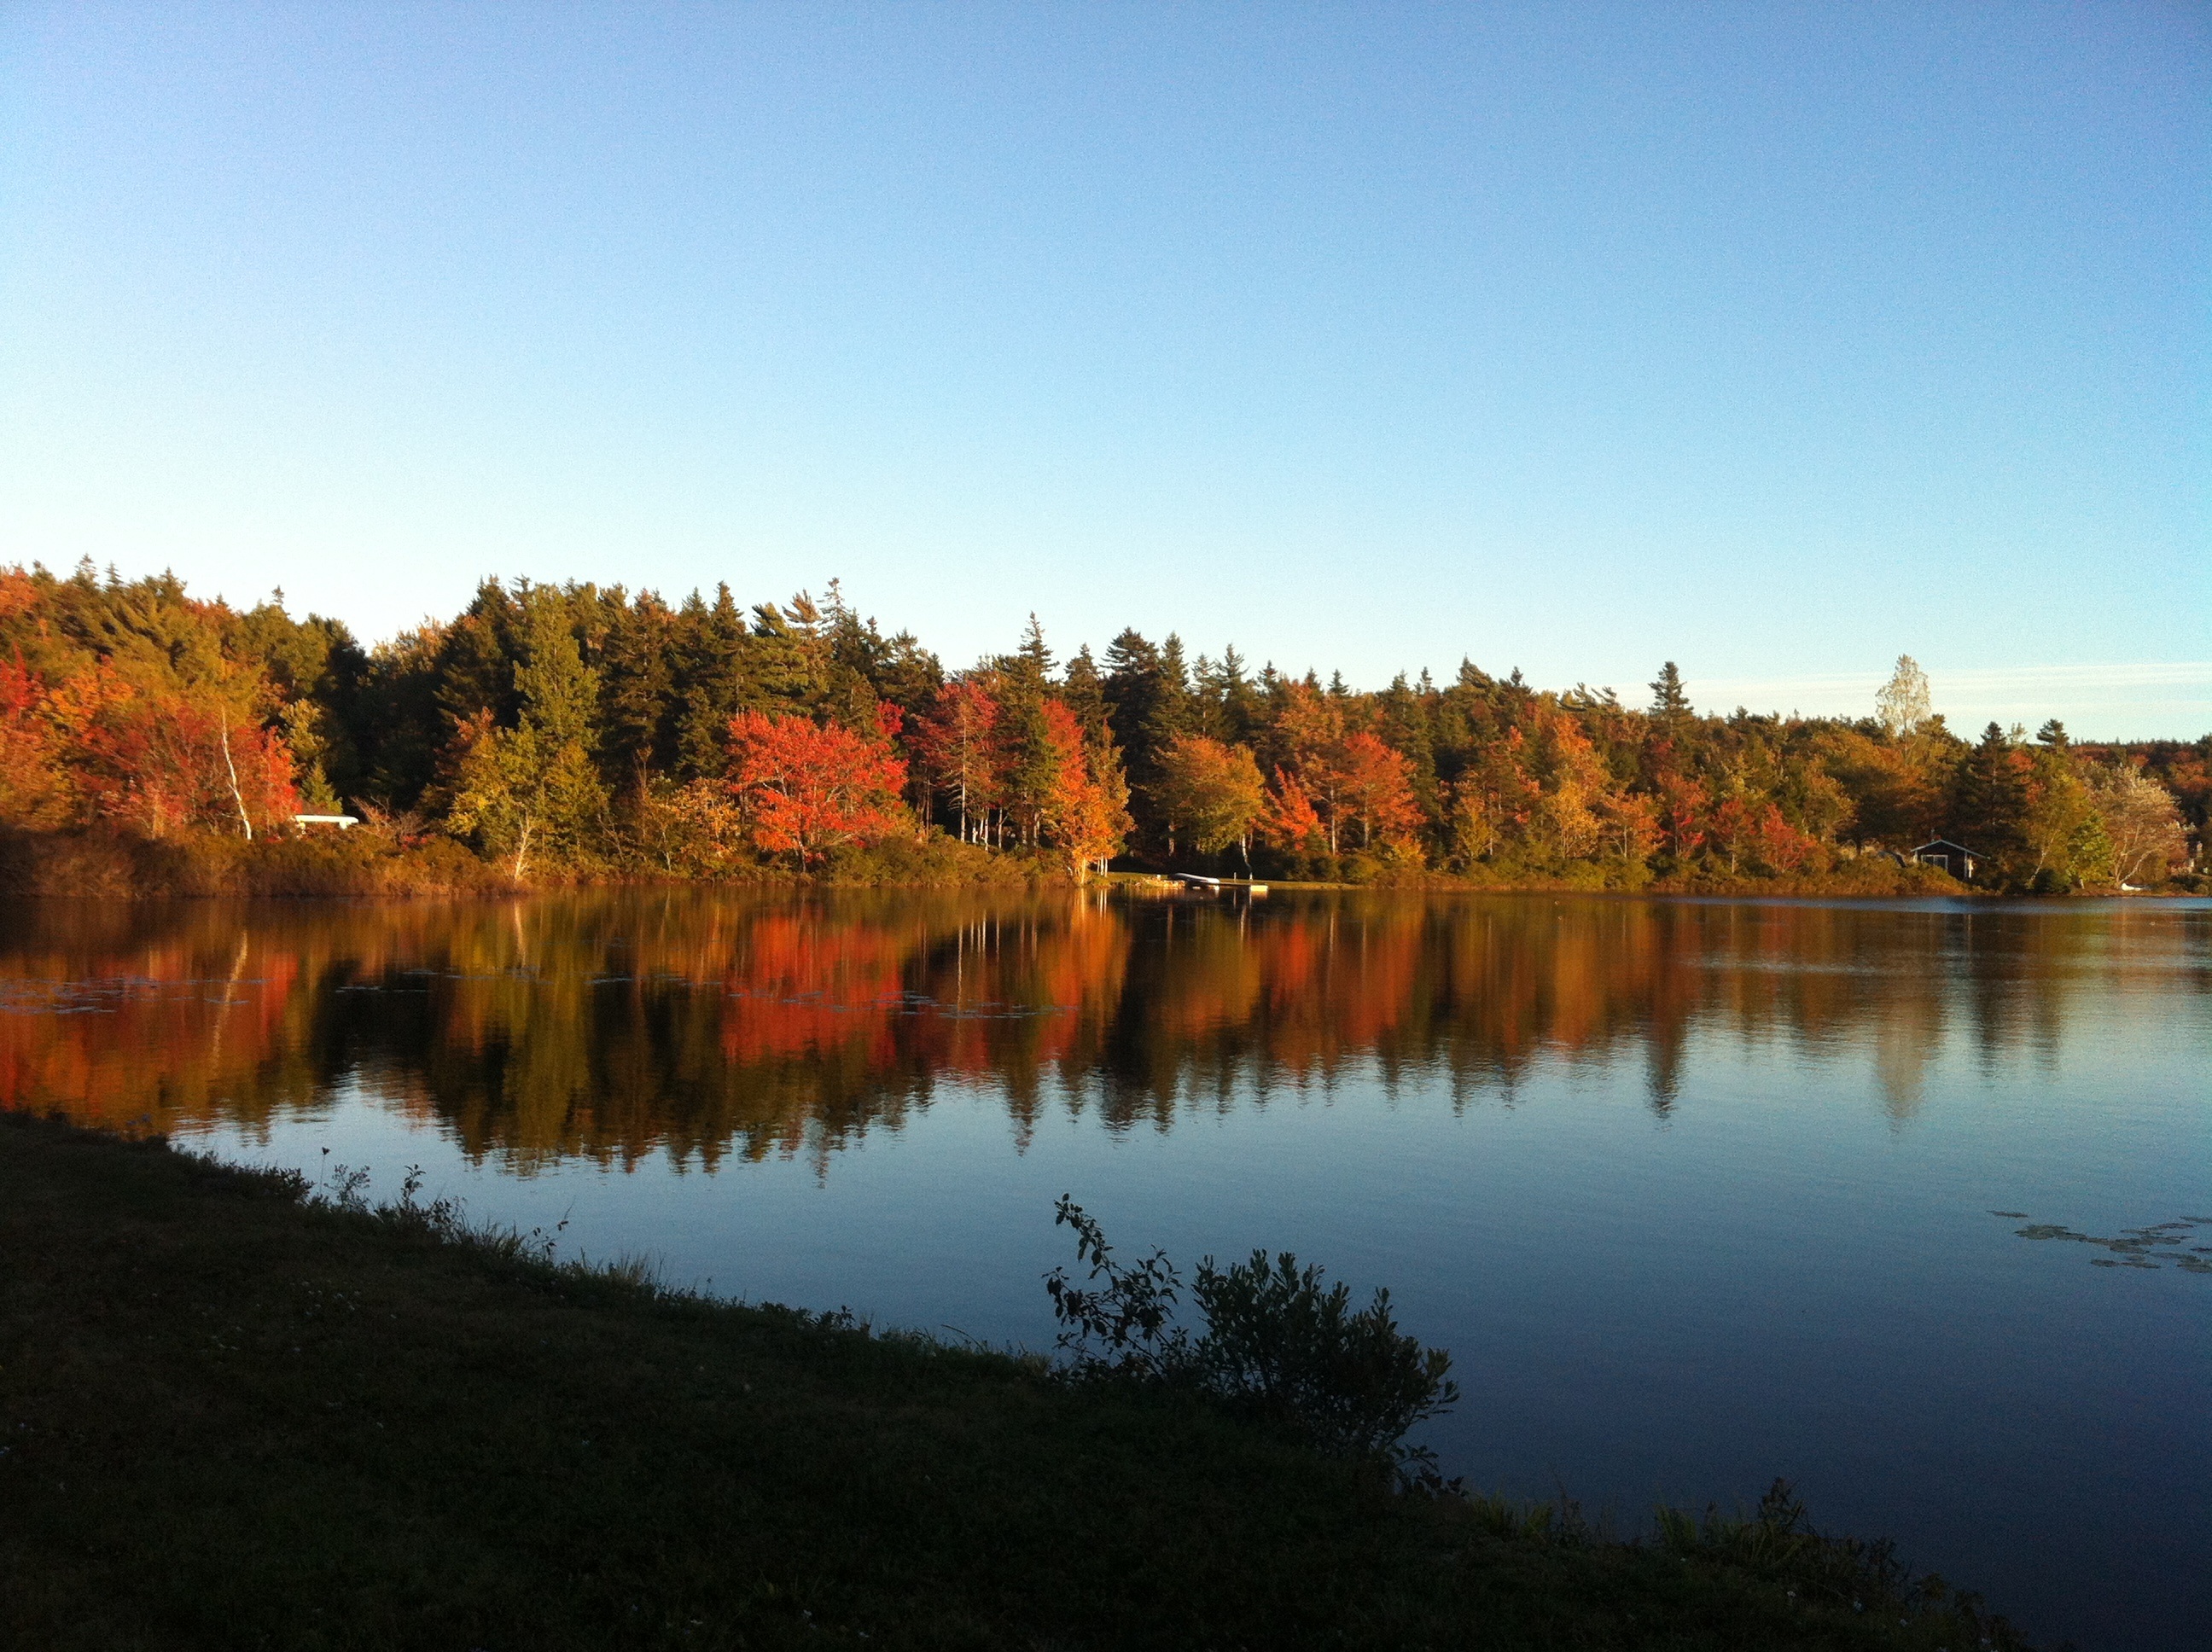
landscape, tree, water, nature, wilderness, mountain, morning, leaf, lake, dawn, river, dusk, pond, evening, reflection, autumn, reservoir, season, body of water, north, scene, nova, loch, scotia, milbury, atmospheric phenomenon